Davy Byrne's pub

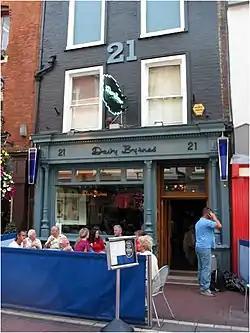
Exterior view of the pub on Duke Street

Davy Byrne's pub is a public house located at 21 Duke Street, Dublin. It was made famous by its appearance in Chapter 8 ('Lestrygonians') of James Joyce's 1922 modernist novel "Ulysses", set on Thursday 16 June 1904. The main character, advertising canvasser Leopold Bloom, stops at just before 2pm for a gorgonzola cheese sandwich with mustard and a glass of burgundy while wandering through Dublin.